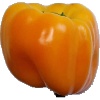
Label: Pepper Yellow 1